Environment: real
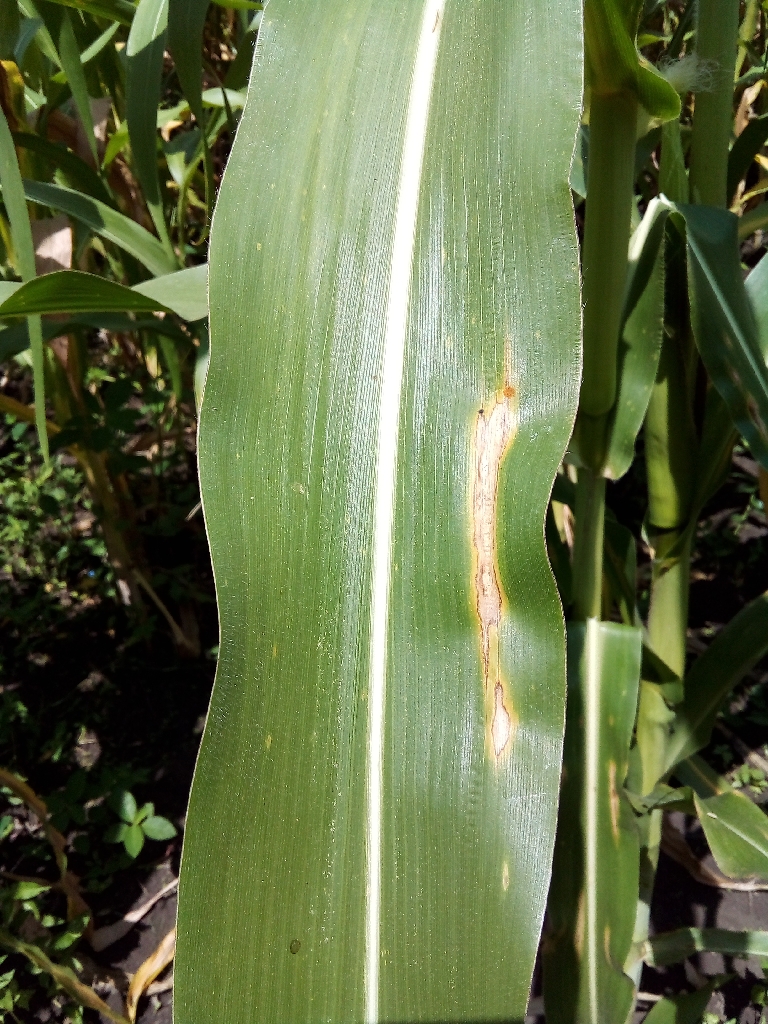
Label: northern_corn_leaf_blight